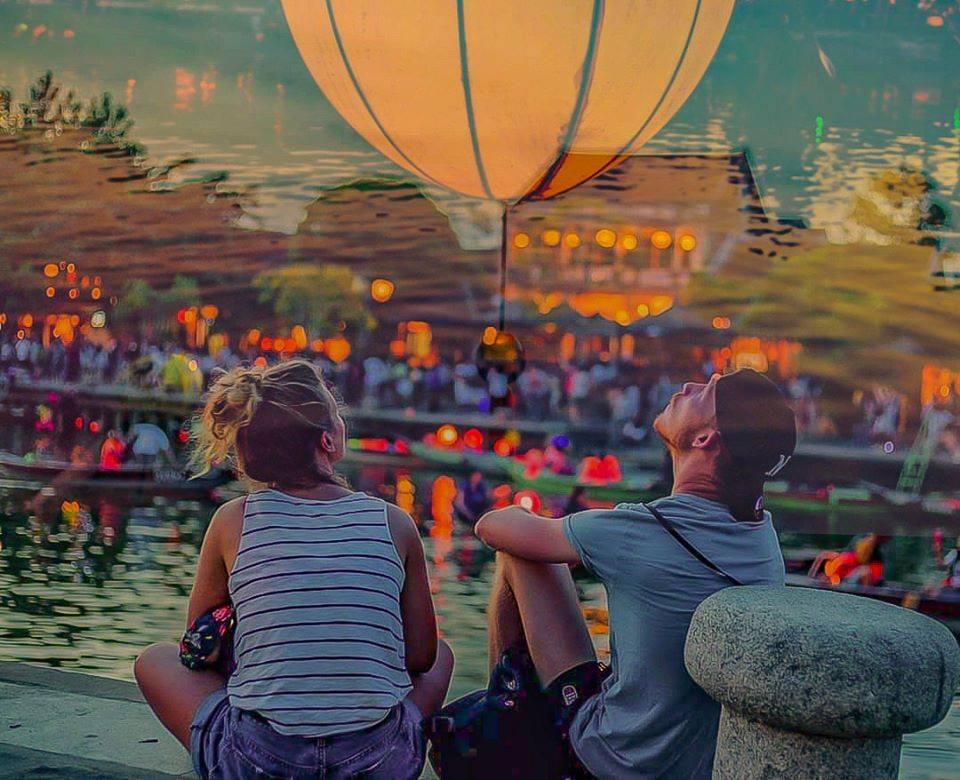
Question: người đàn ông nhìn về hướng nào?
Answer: ông ấy nhìn lên trên